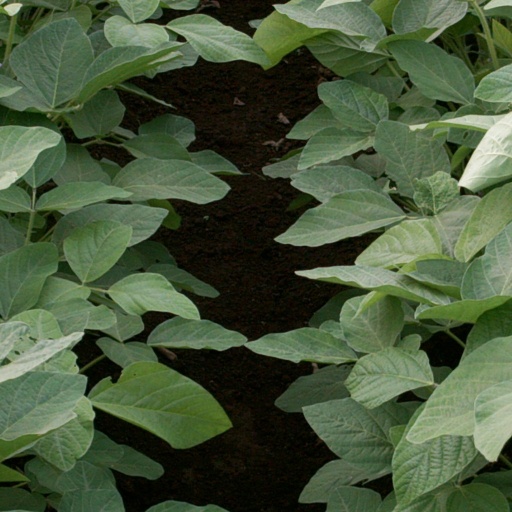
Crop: soybean